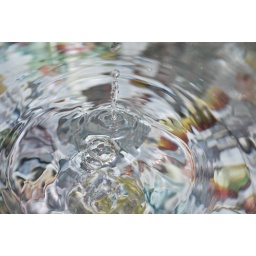
Taken on a nikon D60 and a small plastic fish tank with a leafy designed tray underneath as a background.1/200F5.6